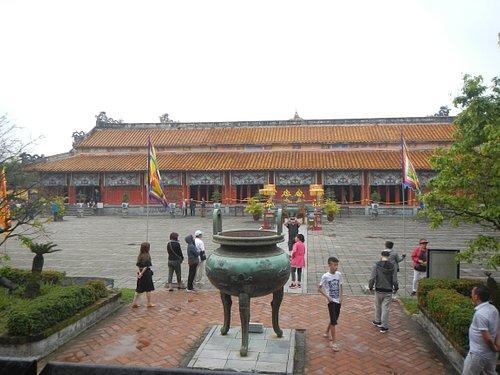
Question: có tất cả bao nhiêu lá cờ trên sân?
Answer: có hai lá cờ trên sân